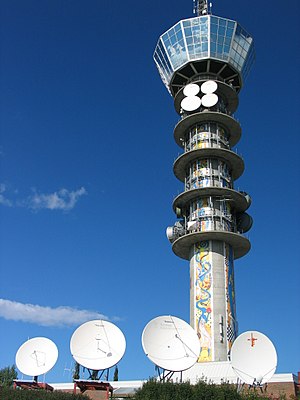
Tyholttårnet
Tyholttårnet
Tyholttårnet er et 124 meter højt telekommunikations- og radiotårn på Tyholt i Trondheim, Norge.